Abbas Moayeri

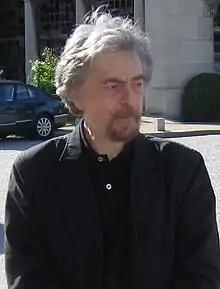
Abbas Moayeri

Moayeri earned a bachelor's degree in traditional arts in 1960. He completed his master's degree in decorative sculpture at the Faculty of Decorative Arts in Tehran. In 1984, he became a junior professor at the Association pour le Développement de l’Animation Culturelle in Paris. At the end of 1989, he became affiliated with the Ancient Mystical Order Rosae Crucis. Throughout his career, he lived in Paris, dividing his time between teaching, working, and showing exhibitions.